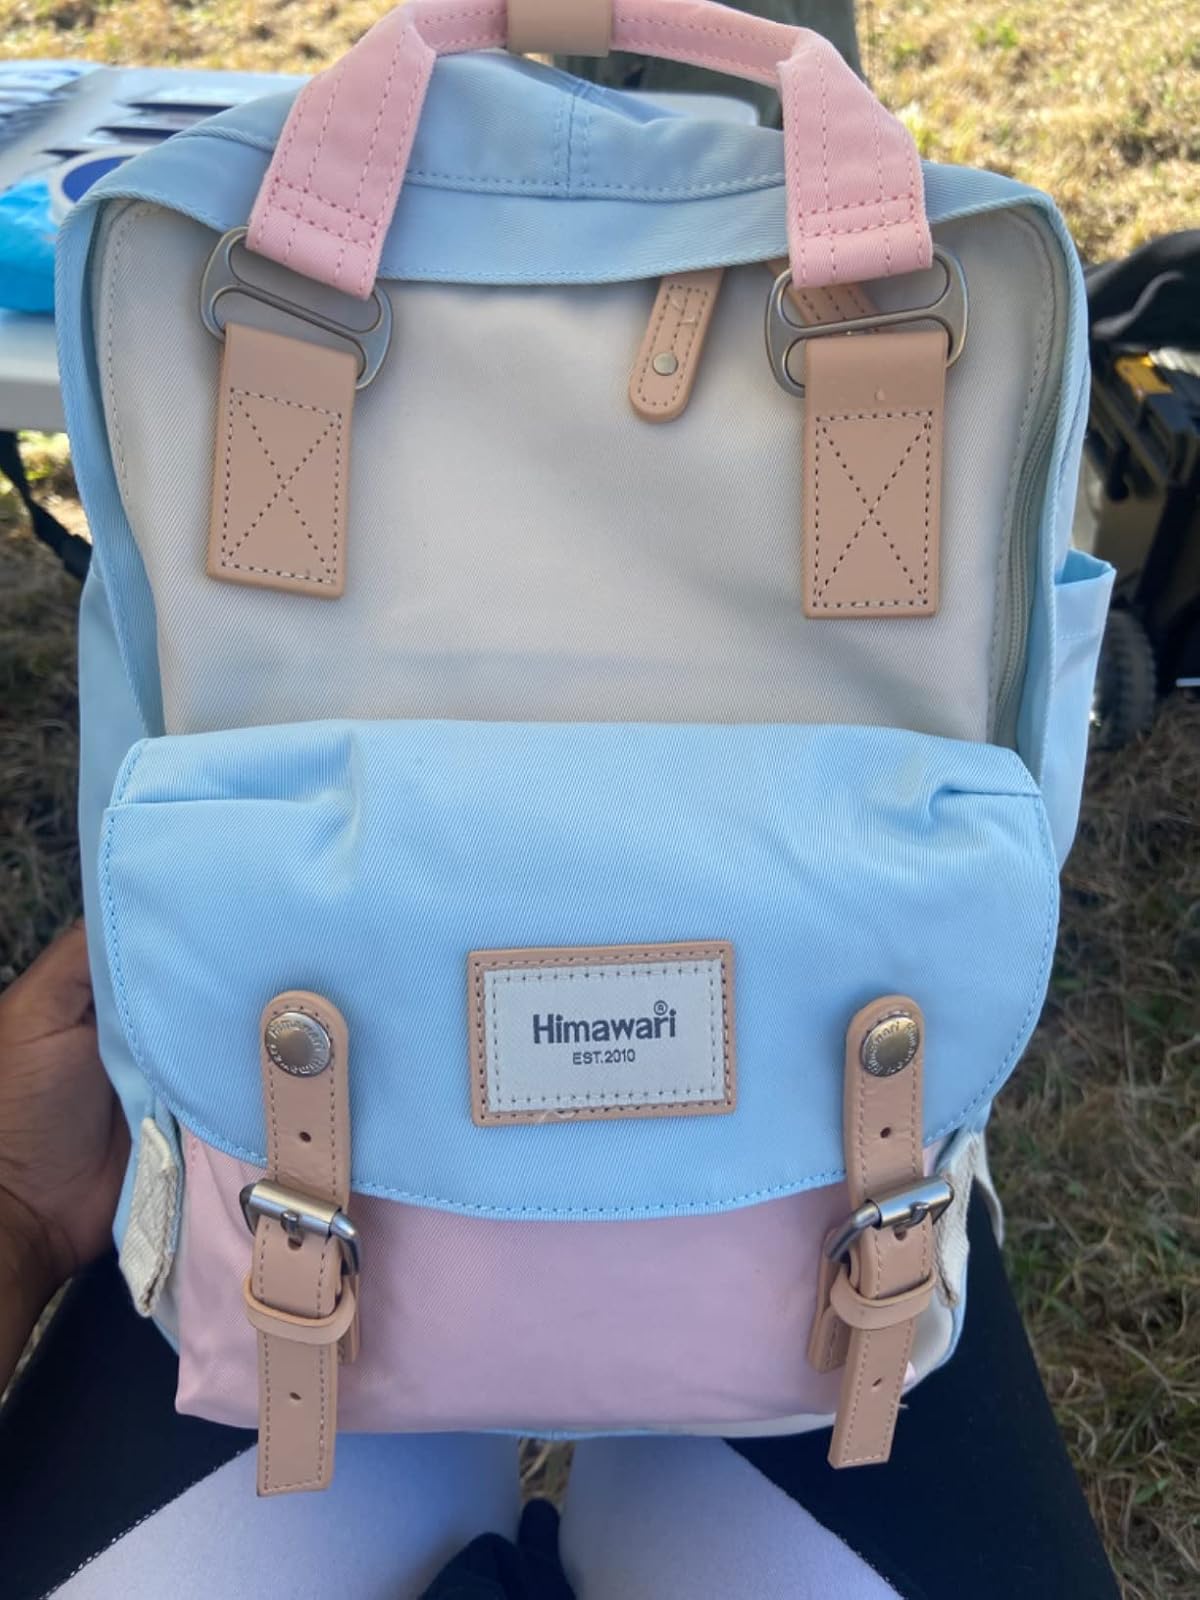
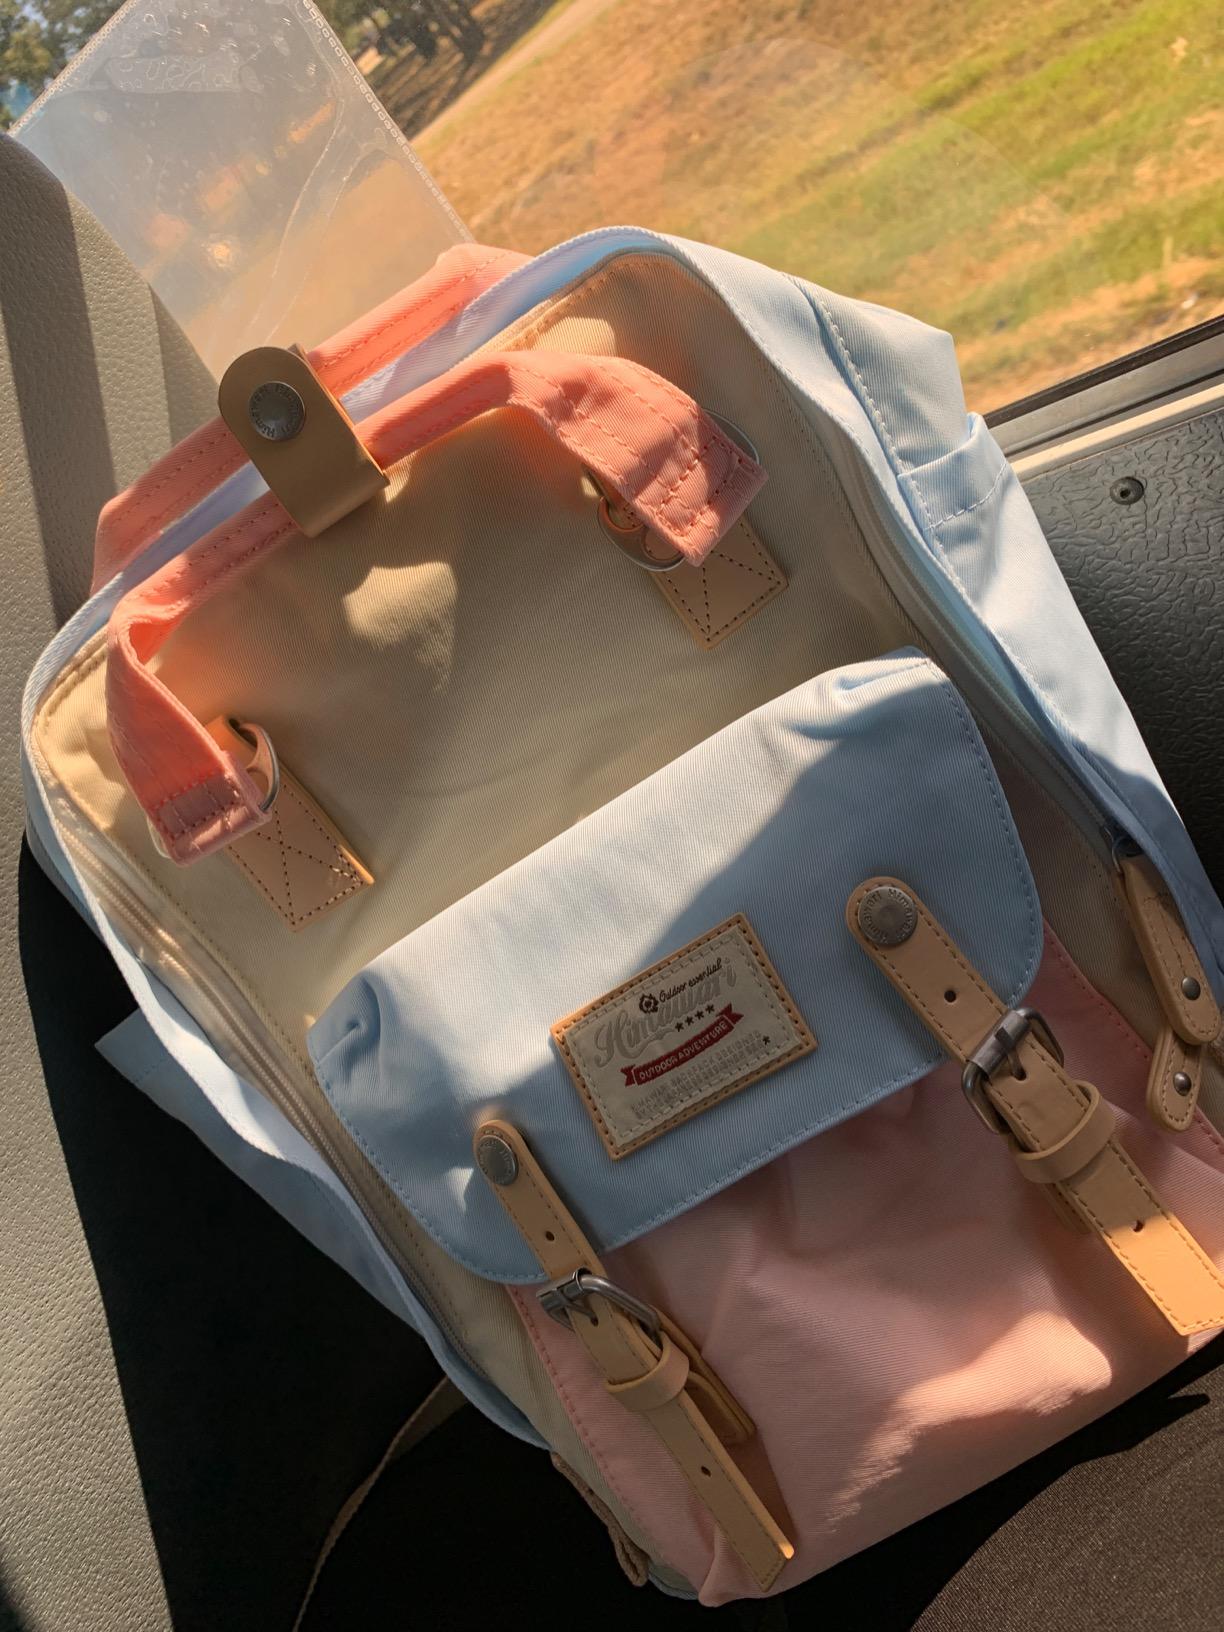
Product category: bag
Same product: yes